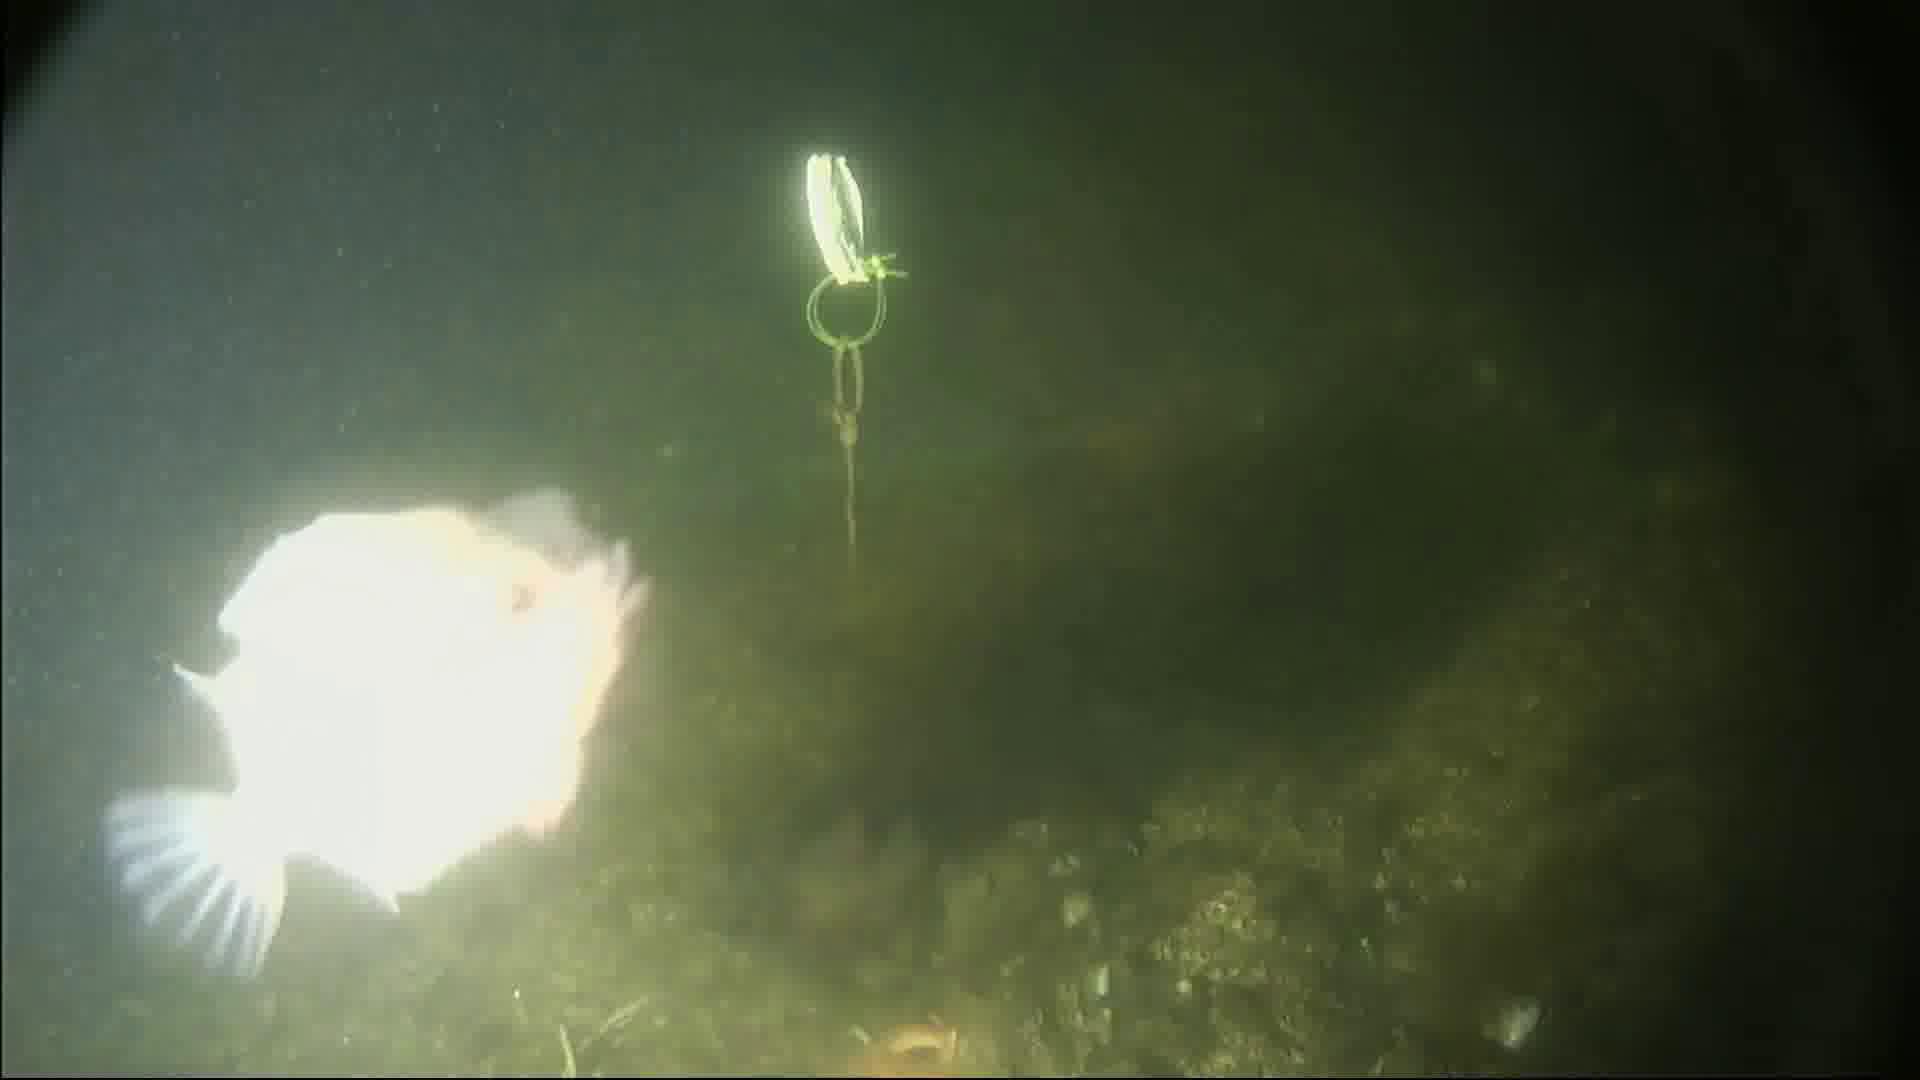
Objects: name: fish
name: starfish